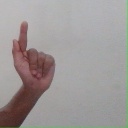
अक्षर: ळ